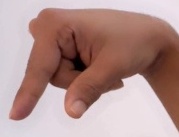
ASL sign: Q